Lip plate

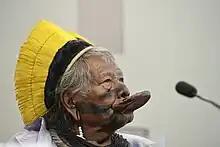
Raoni Metuktire, a Kayapo man, speaking at the Brazilian Commission on Human Rights and Participatory Legislation

In South America among some Amazonian tribes, young males traditionally have their lips pierced and begin to wear plates when they enter the men's house and leave the world of women. Lip plates there are associated with oration and singing. The largest plates are worn by the greatest orators and war chiefs, such as Chief Raoni of the Kayapo tribe, a well known environmental campaigner. In South America, lip plates are nearly always made from light wood.